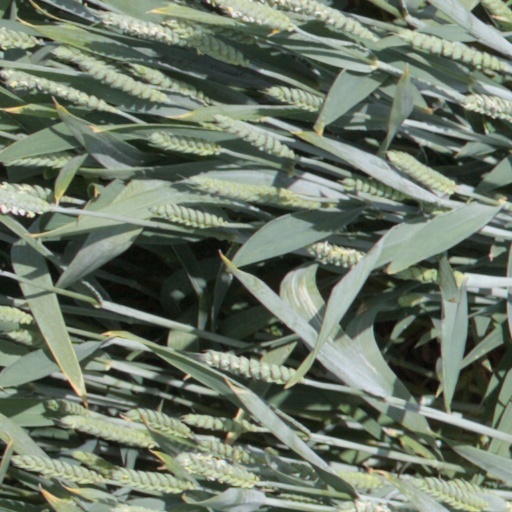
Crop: wheat